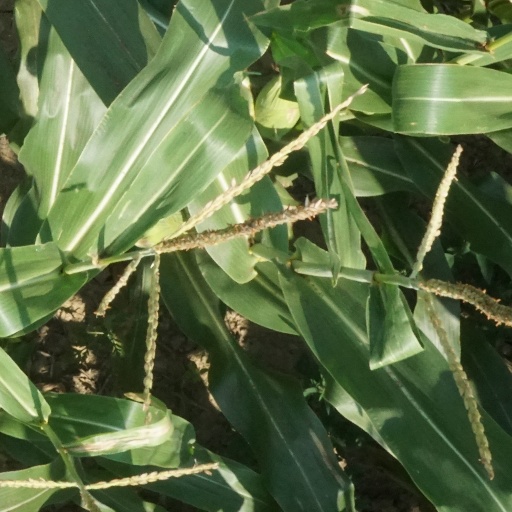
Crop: maize; corn